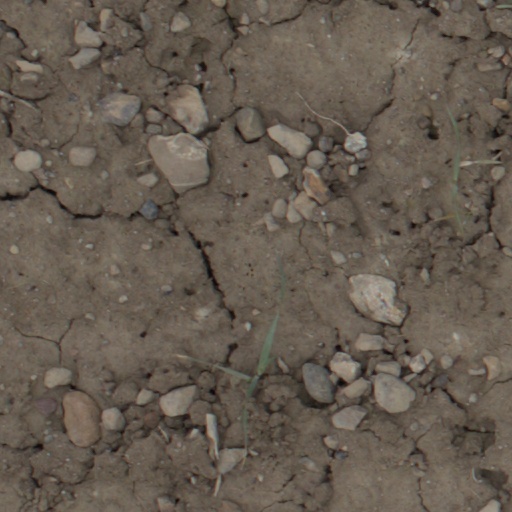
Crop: wheat